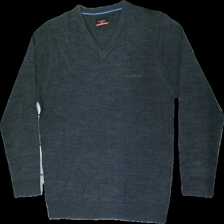
View: front
Type: Sweater
Category: Men
Brand: Not in the list
Brand text on label: Pierre Cardin
Colors: Grey
Material: 100% acry
Cut: Regular, V-collar
Size: L
Stains: Minor
Price range: 50-100
Recommended usage: Reuse
Description: Grey finely knitted sweater from Pierre Cardin, size L. Good condition.